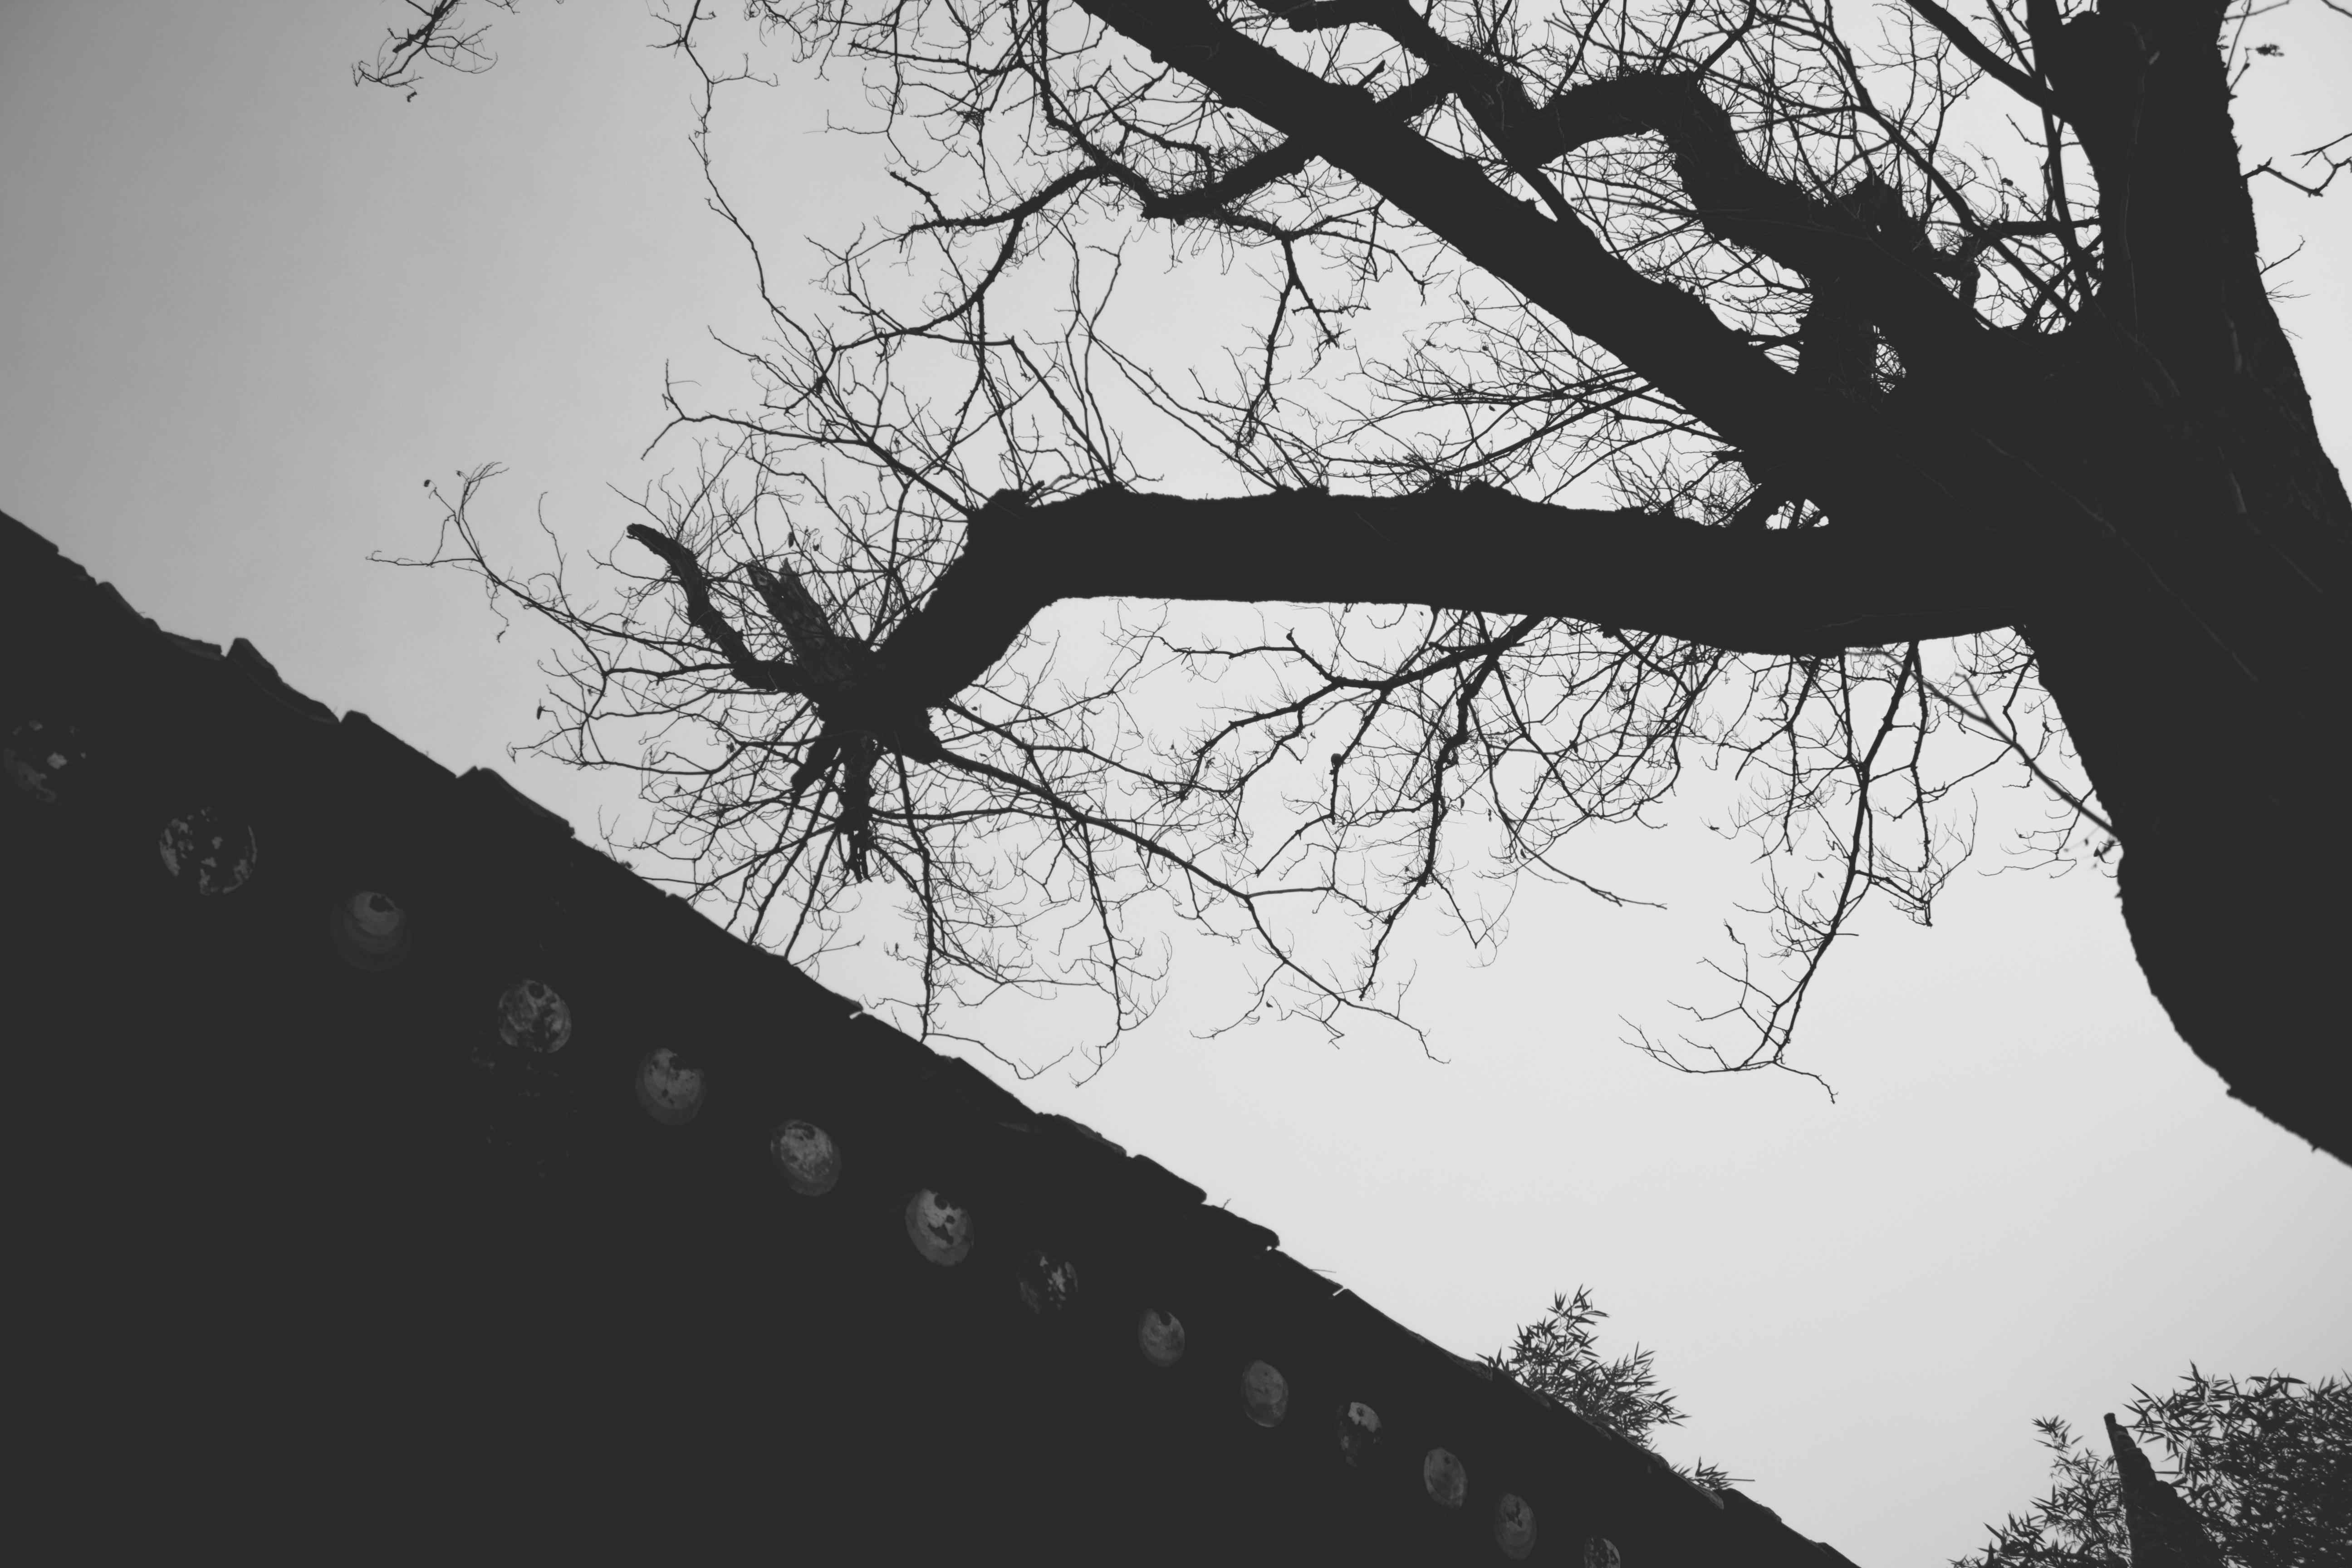
tree, branch, silhouette, black and white, plant, photography, darkness, black, monochrome, monochrome photography, woody plant